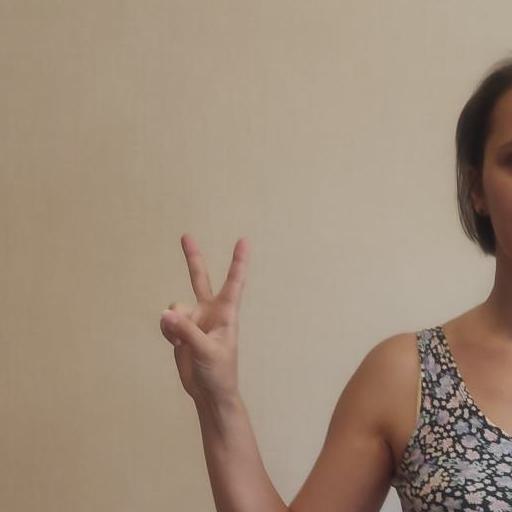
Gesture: peace